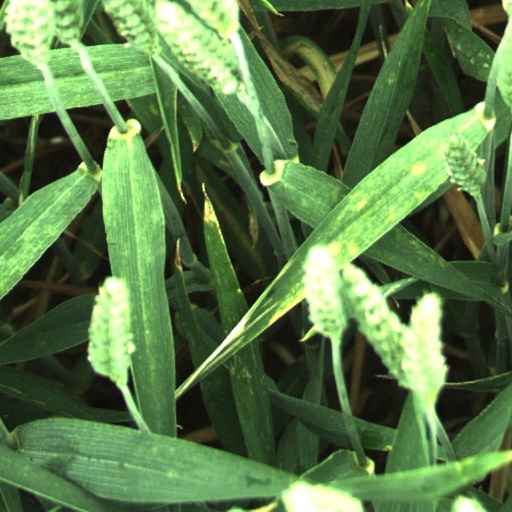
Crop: wheat